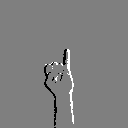
ASL letter: i